Cylinder seal

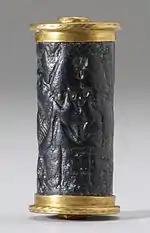
This cylinder seal from Cyprus shows two nude female figures. Each holds a flower, a symbol of fertility. The Walters Art Museum.

Cylinder-seal impressions served as an administrative tool, a form of signature, and for product branding.